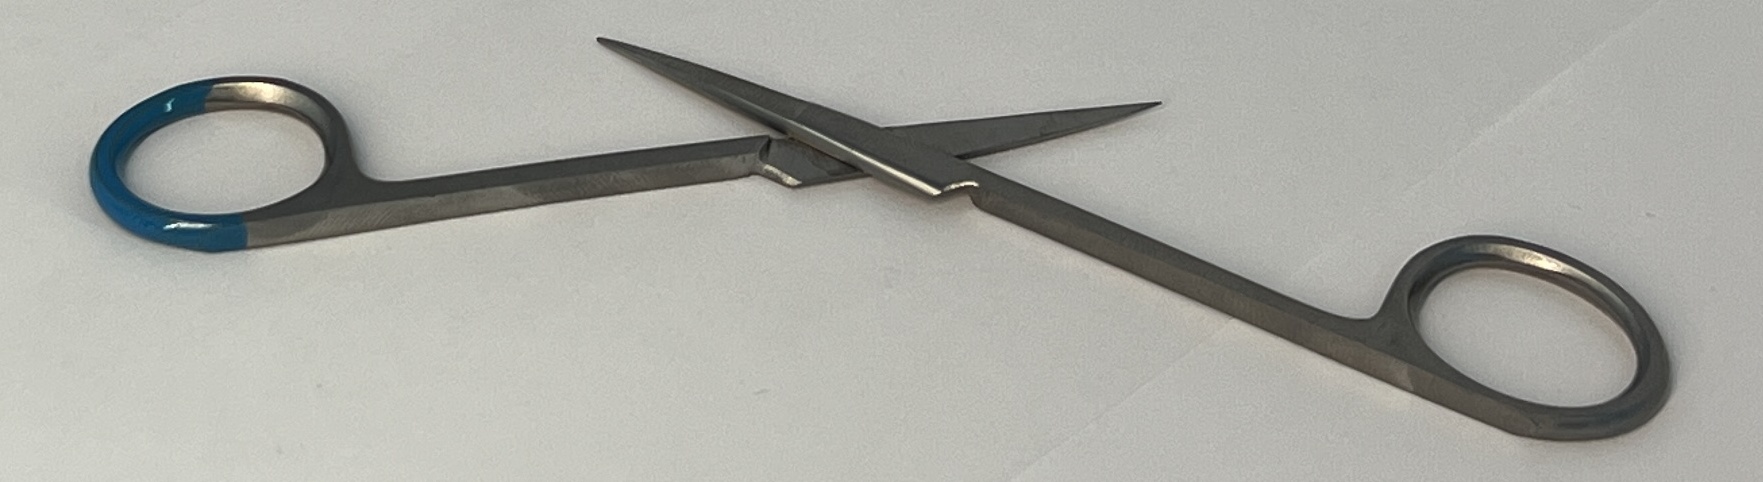
Hinged instrument state: open